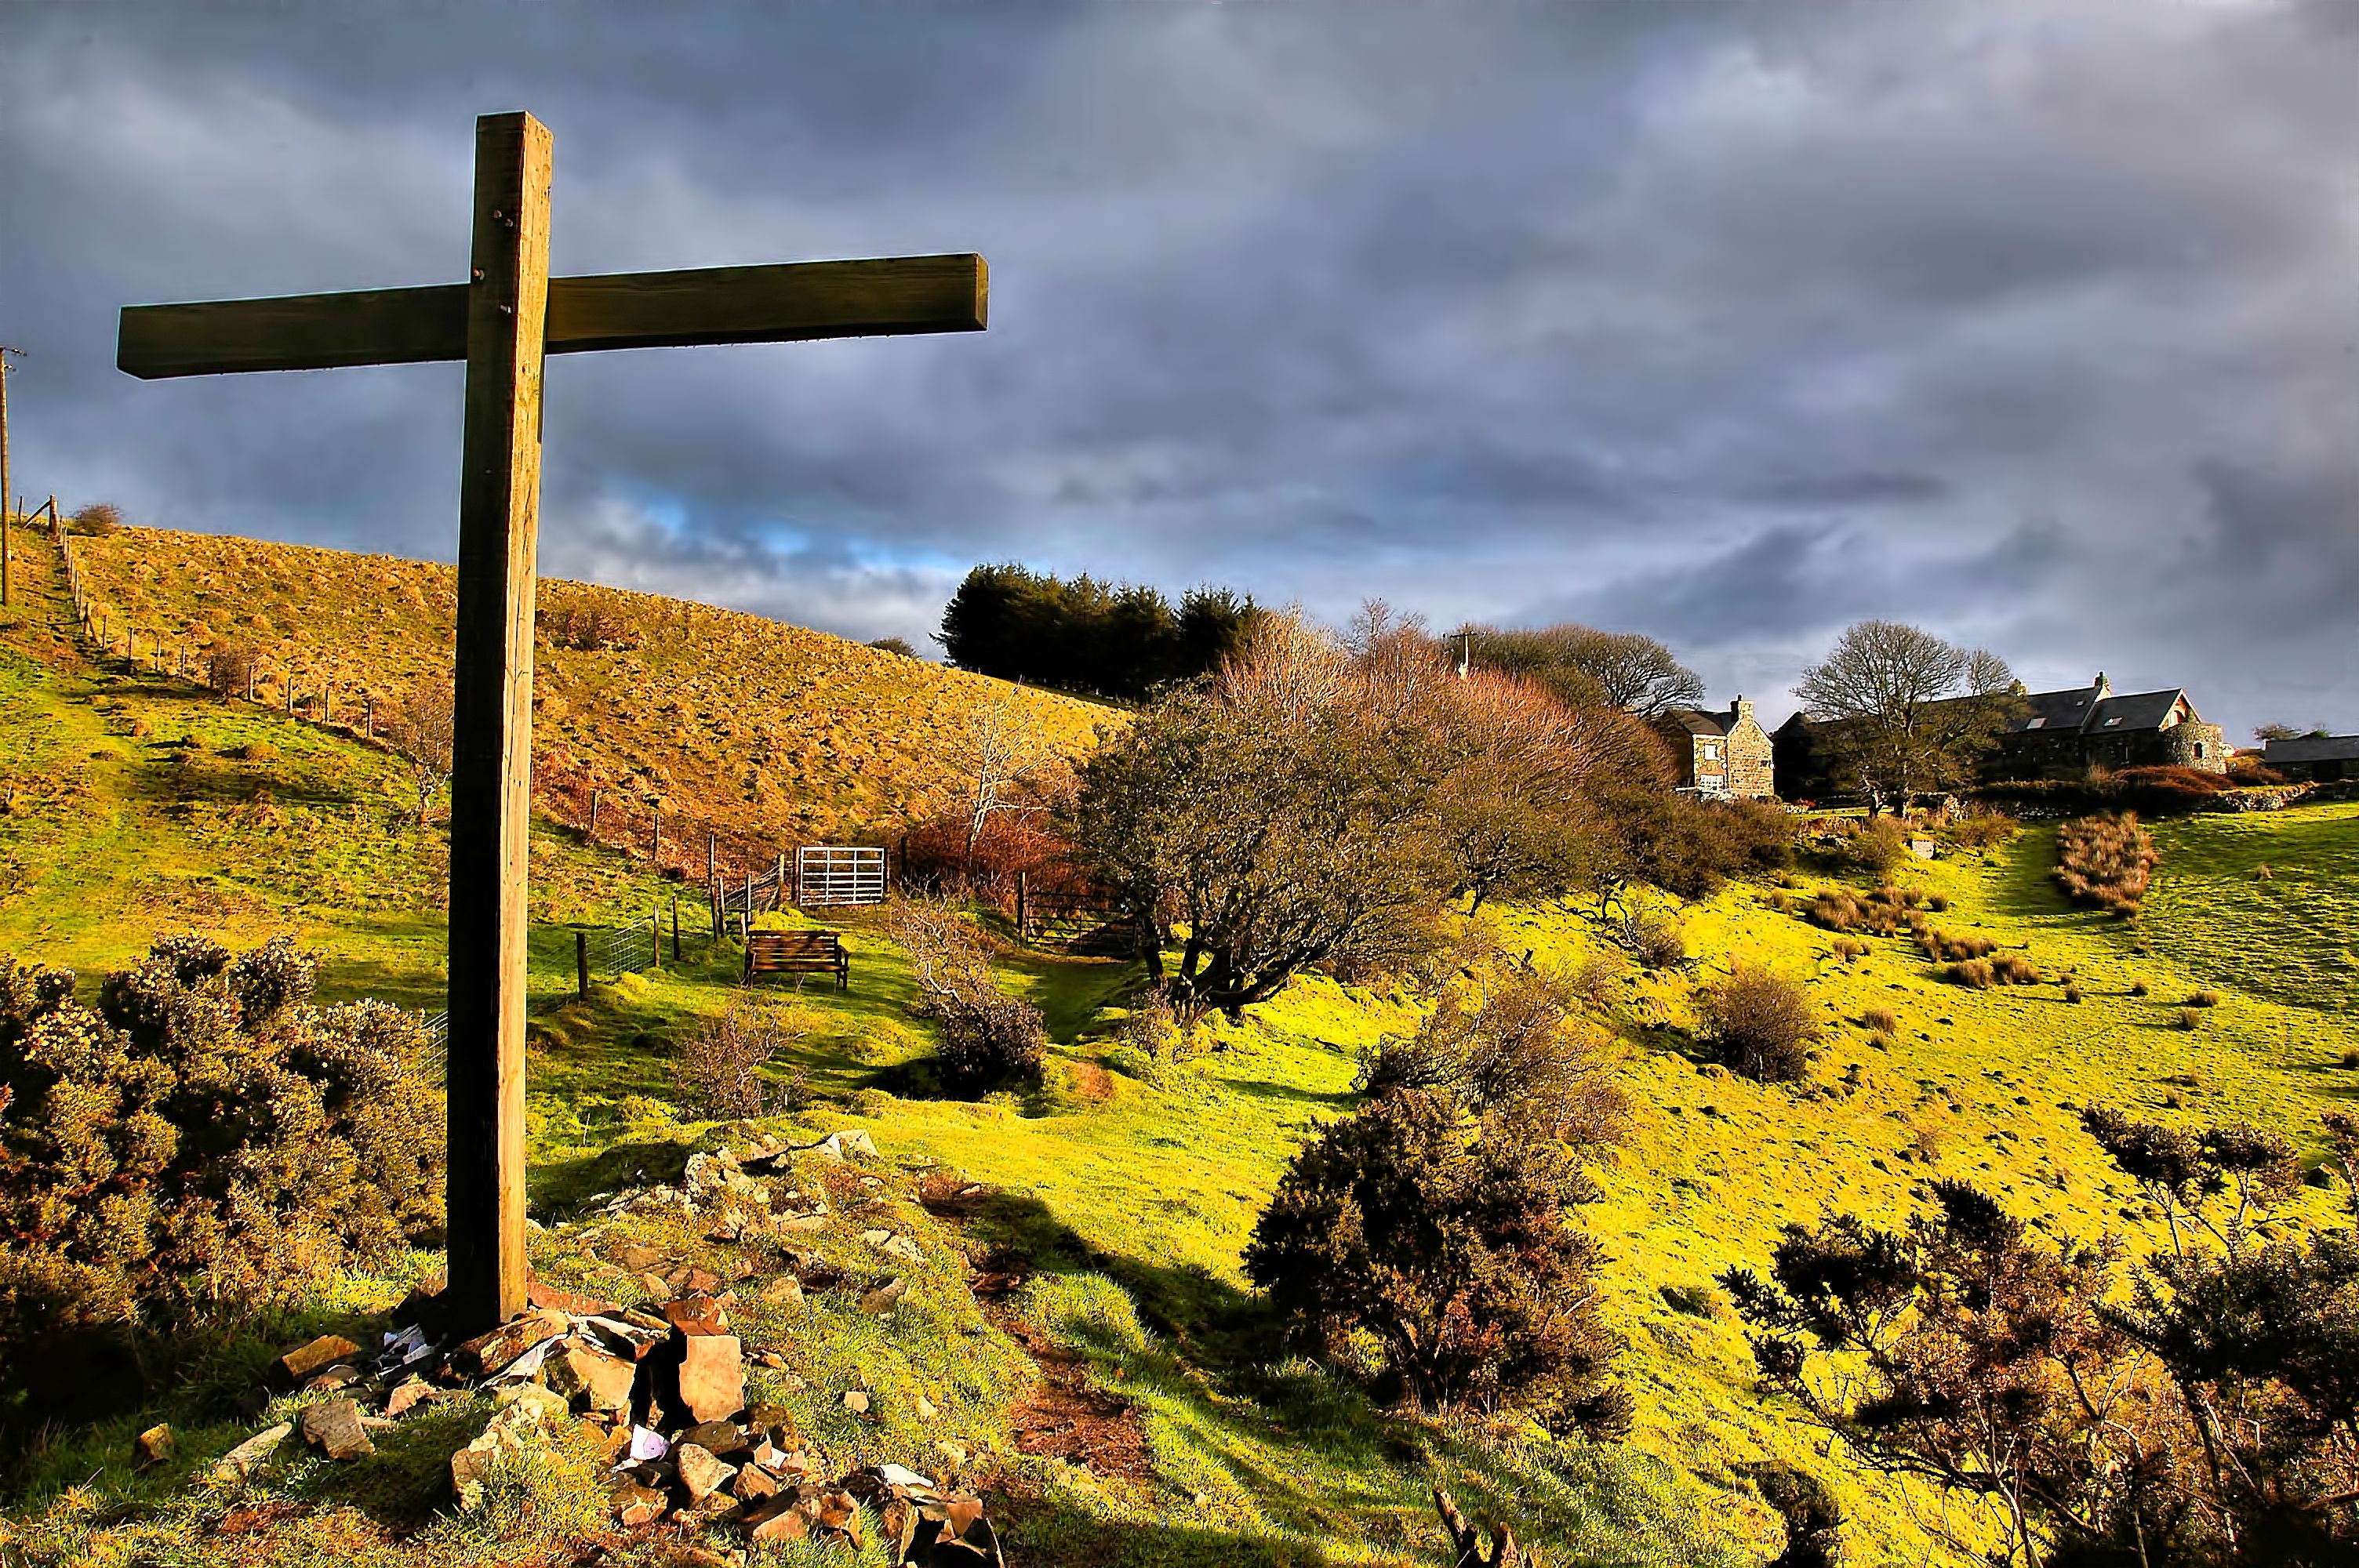
landscape, tree, mountain, hill, flower, mountain range, autumn, agriculture, season, ffaldybrenin2013, rural area, mountainous landforms